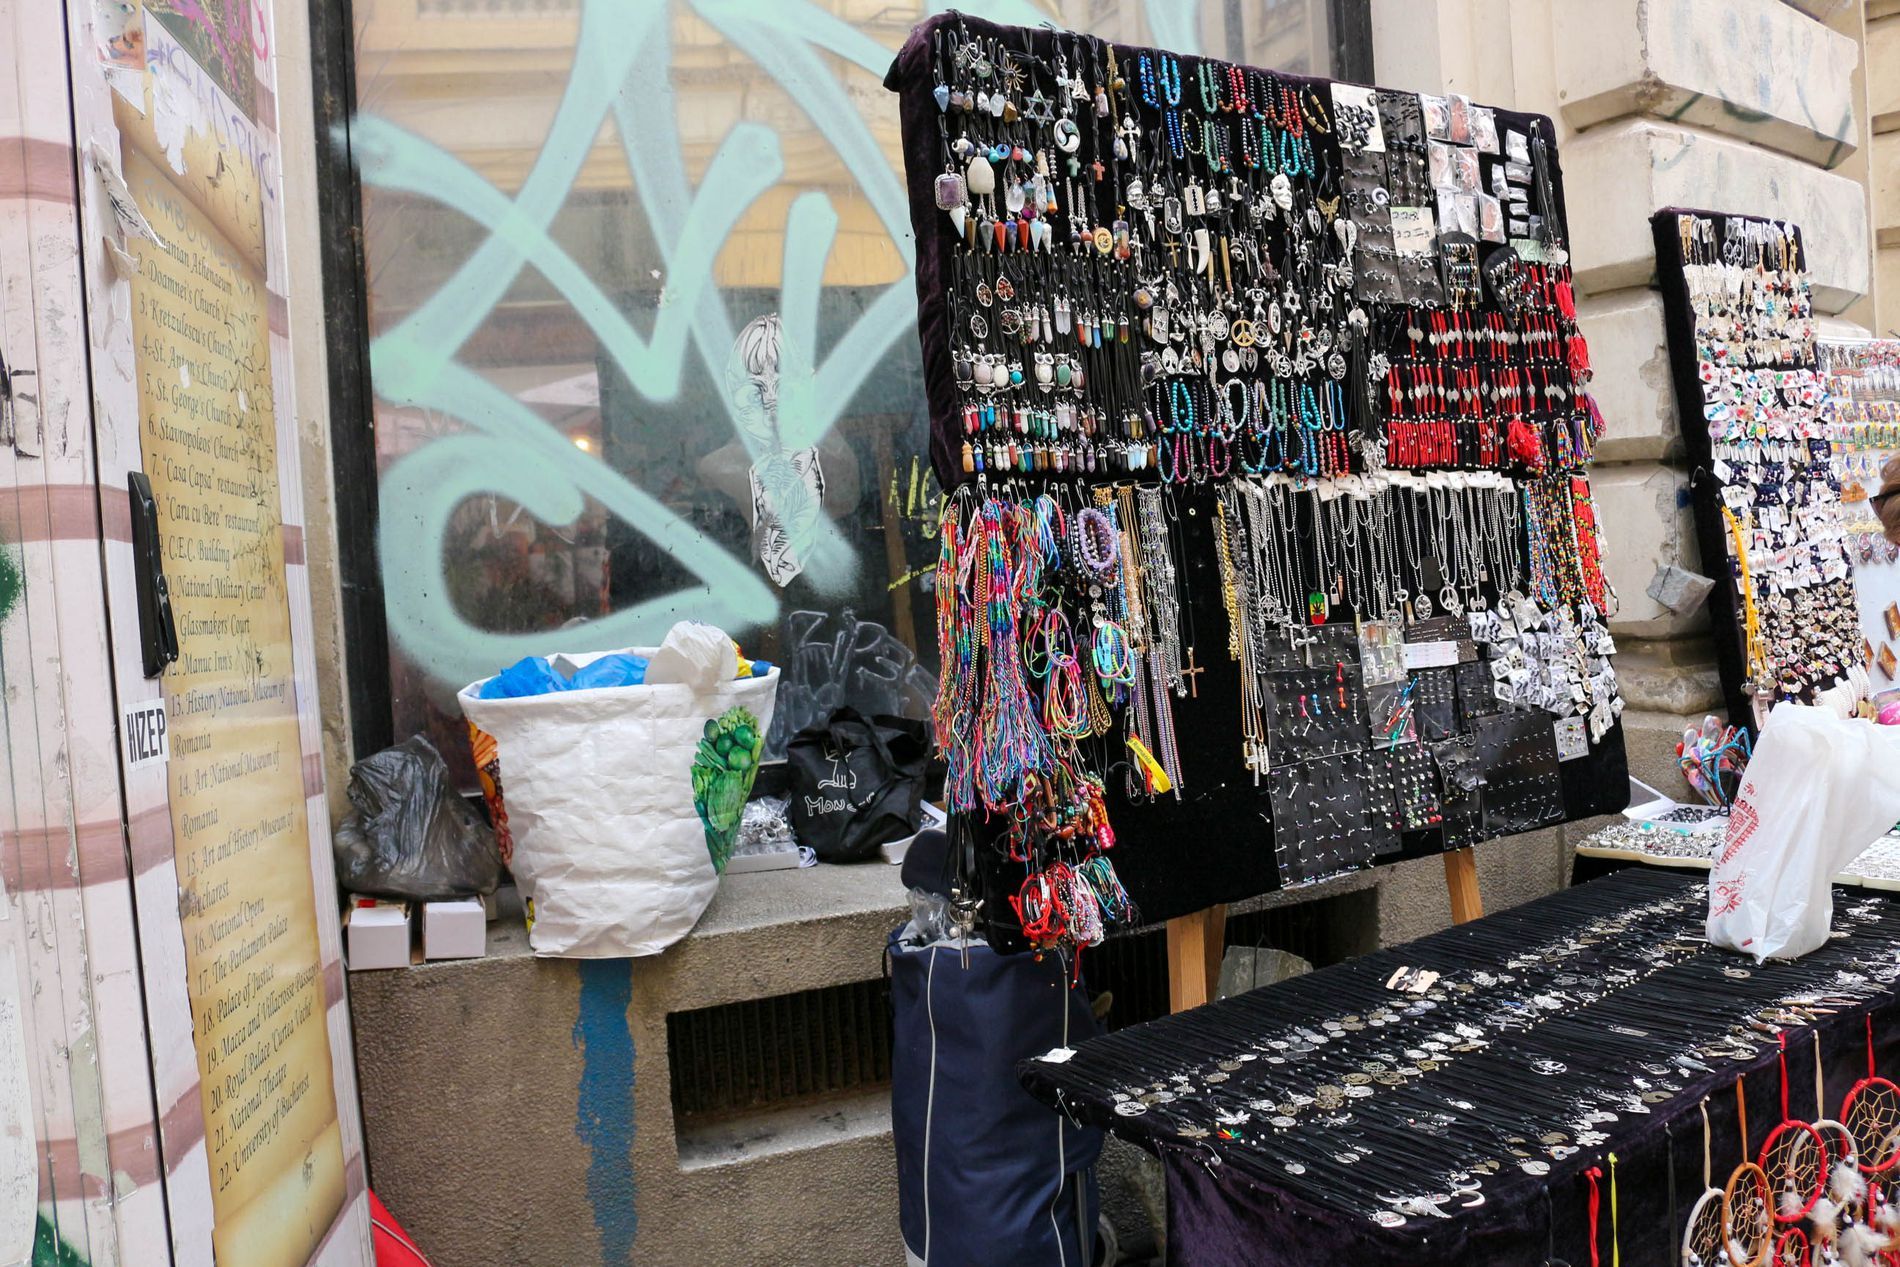
a Street Bazaar
the image captures a street side bazaar stall, the accessories are set on a black display boards and tables, in the background a graffiti is on the window of the building.
this landscape photography was taken at eye level, it shows a street side bazaar, it looks like it's in an urban area, cause of the street style and the graffiti on the window of the building, the mood is urban, and the color palette is urban.
Labels: Accessories, Bag, Handbag, Art, Market, Shop, Handicraft, Purse, Bazaar, Jewelry, Necklace, Door, Building, Window, Storage
Camera: Canon Canon EOS 100D
Lens: EF-S18-55mm f/3.5-5.6 IS STM, Canon EF-S 18-55mm f/3.5-5.6 IS STM
Aperture: F5.6
Exposure: 1/40 sec
ISO: 640
Focal length: 18.0 mm